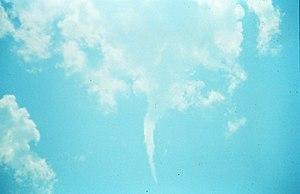
Un entonnoir nuageux, ou tuba, est un appendice en forme de cône inversé qui n'atteint pas le sol sous un nuage convectif. Il est formé par la condensation de la vapeur d'eau, sous forme de gouttelettes, dans une colonne d'air en rotation sous un cumulonimbus, un cumulus bourgeonnant ou autre nuage de la même famille.